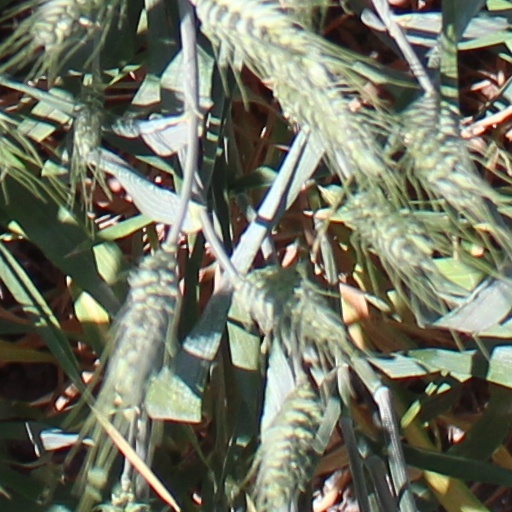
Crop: wheat